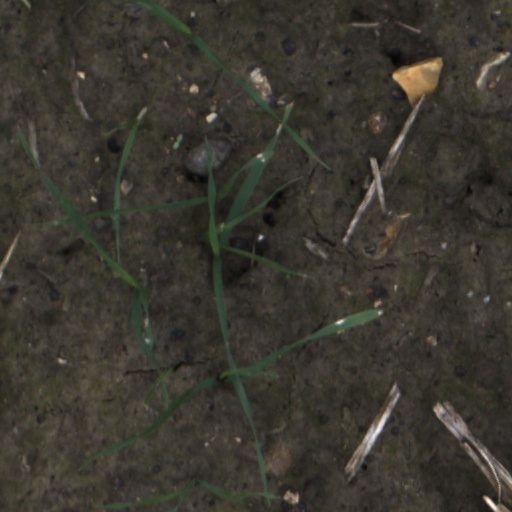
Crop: wheat